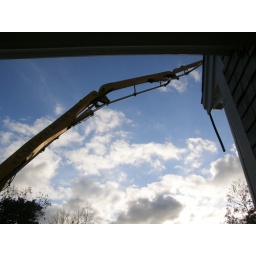
This contraption went over the roof of the house to deliver concrete to for the foundation - unbelievable.